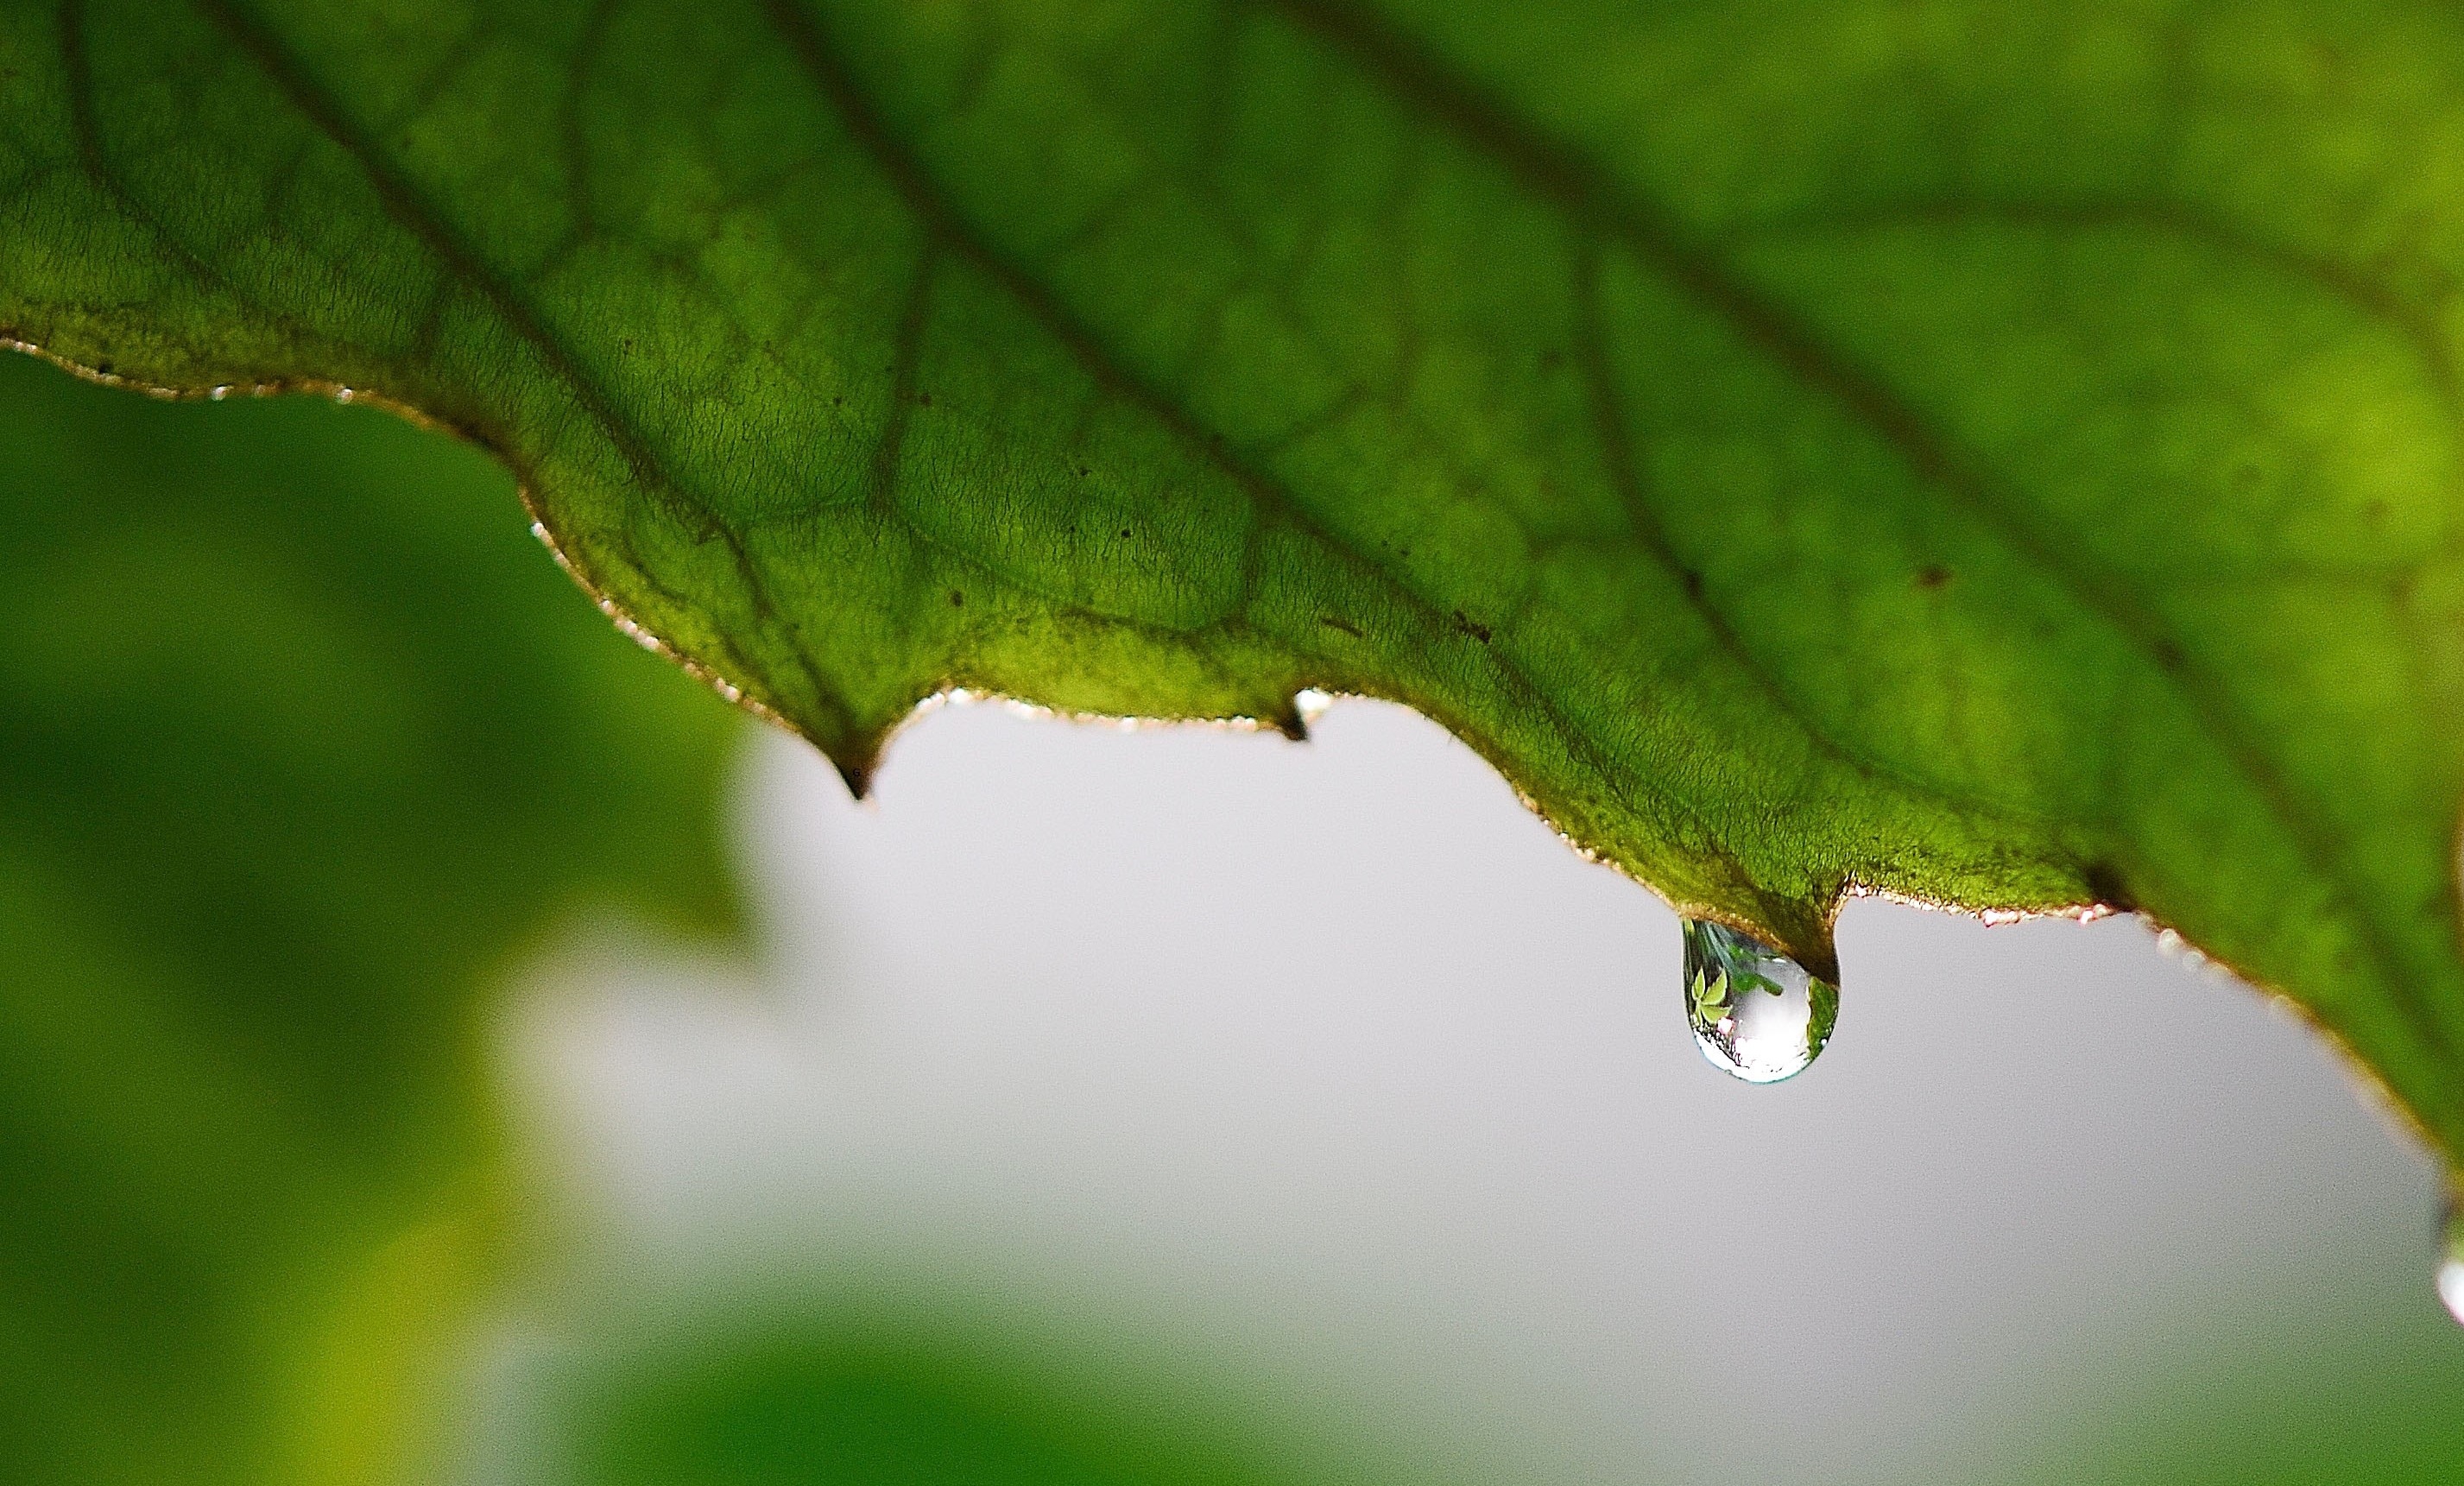
tree, nature, grass, branch, drop, plant, photography, sunlight, leaf, flower, raindrop, green, insect, macro, botany, colorful, flora, fauna, close up, leaves, background, droplets, drops, drop of water, macro photography, water drops, plant leaves, plant stem